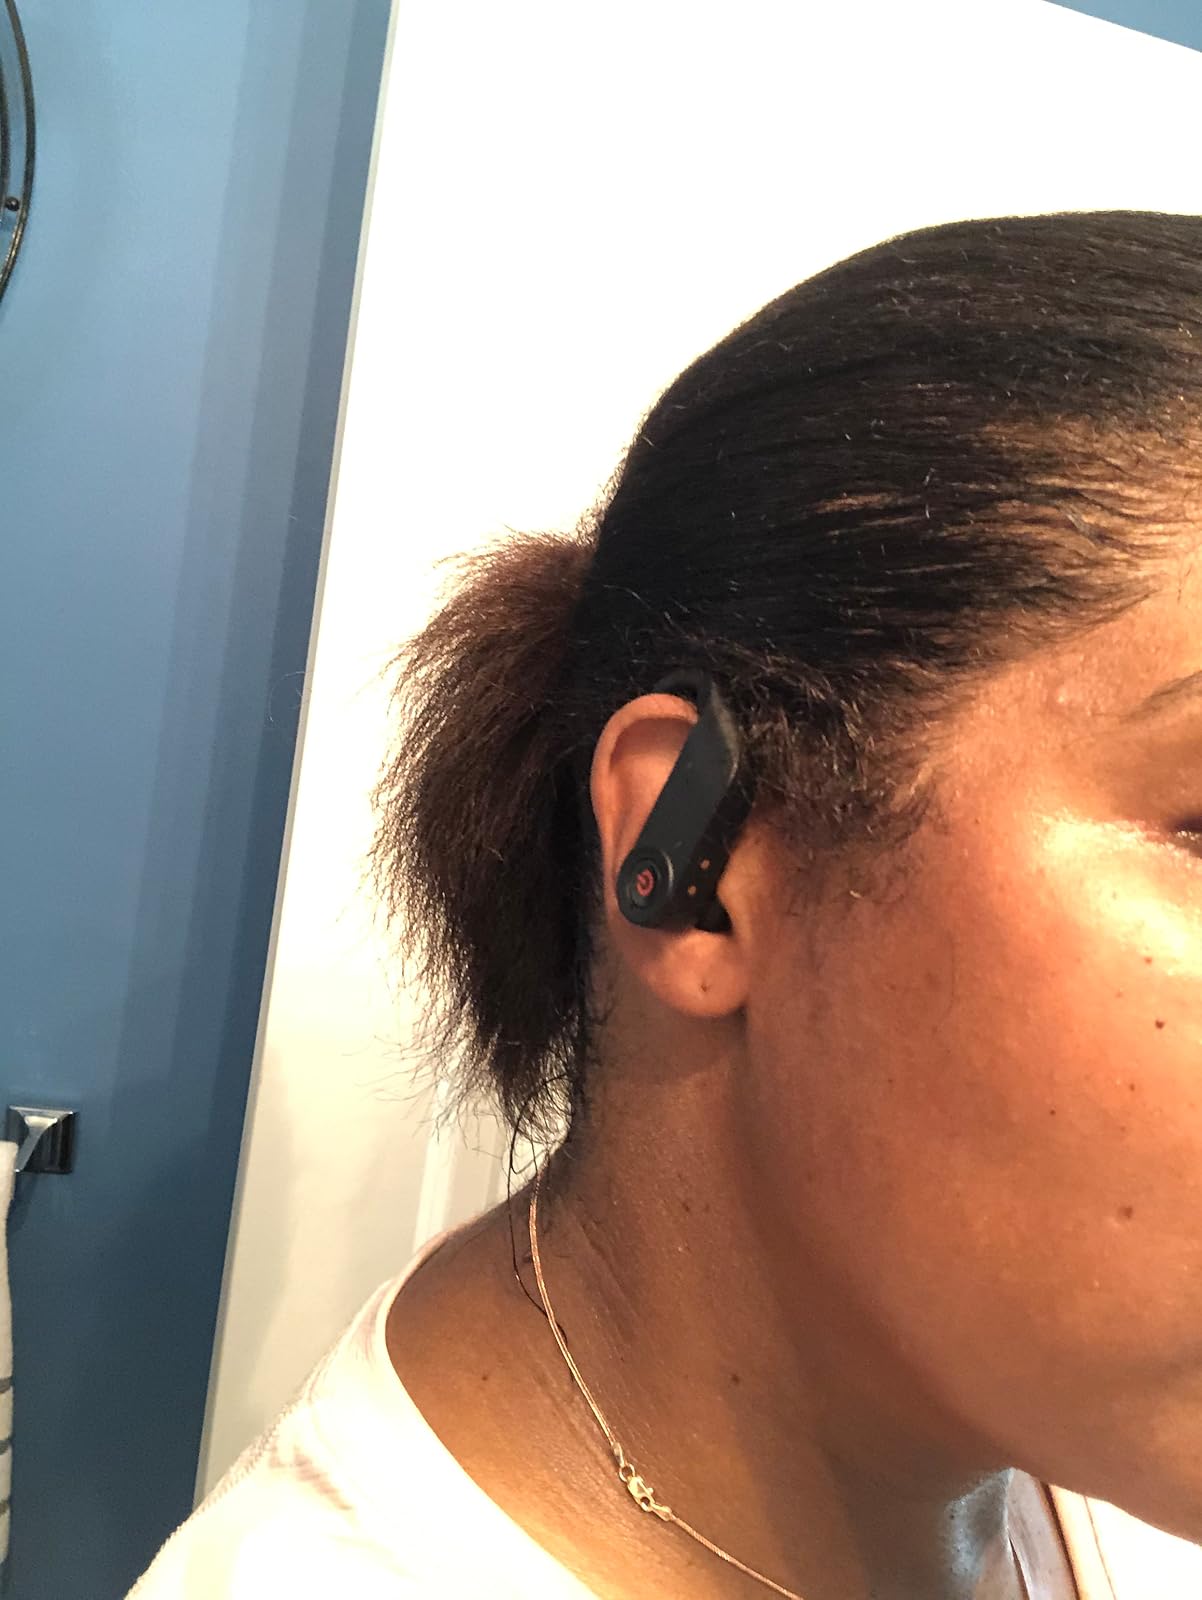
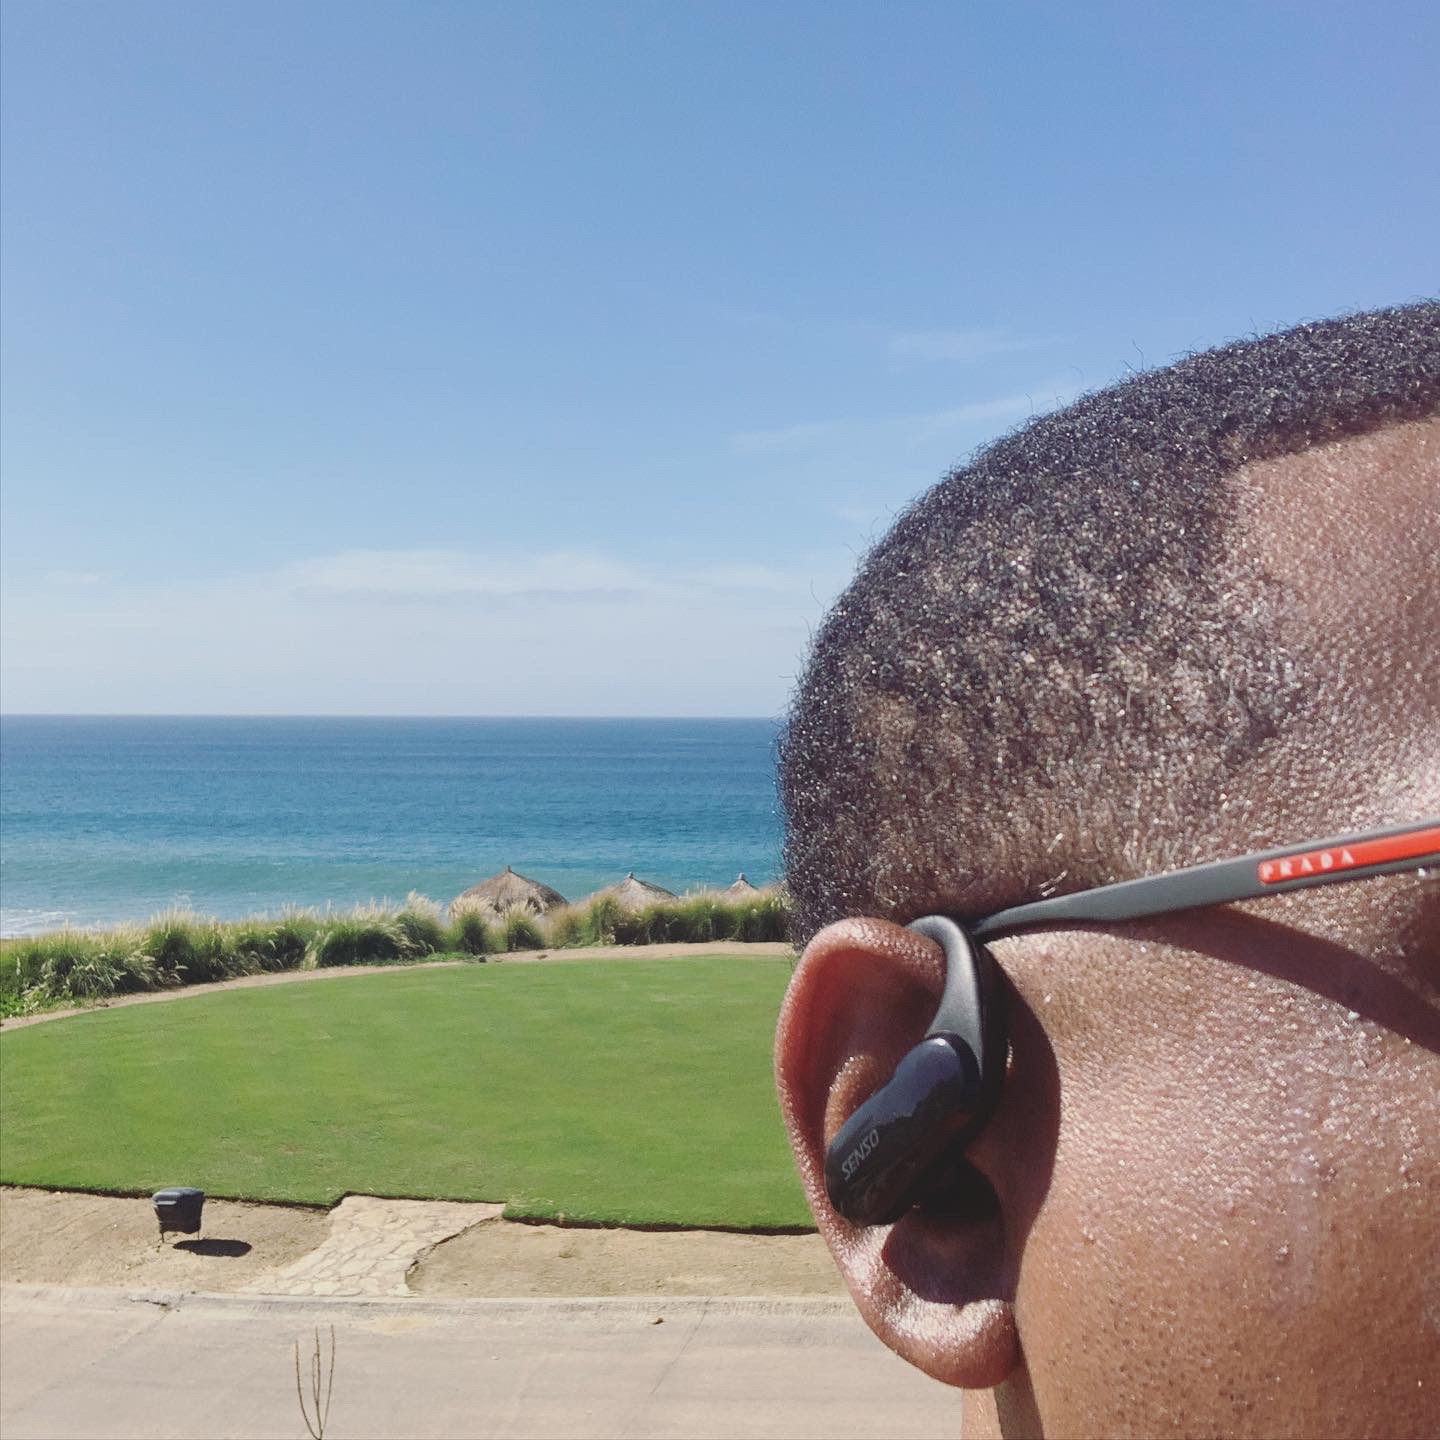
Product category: earbuds
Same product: no